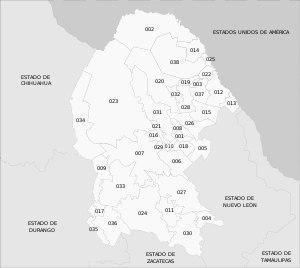
L'État de Coahuila est divisé en 38 municipalités. La capitale est Saltillo.